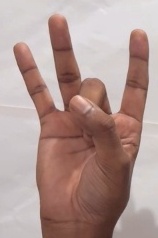
ASL sign: 8